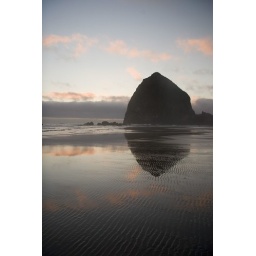
Pink fluffy clouds reflect gracefully upon the grooved sand at Cannon Beach, Or.